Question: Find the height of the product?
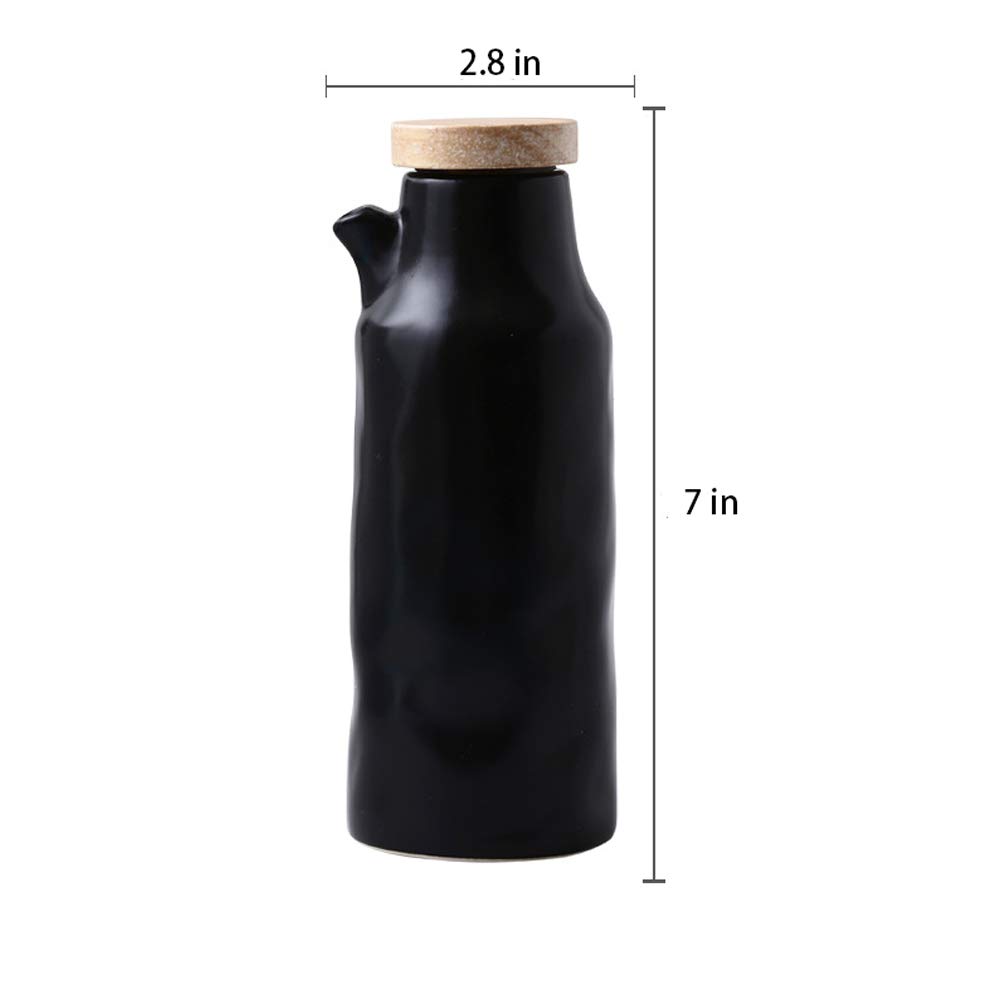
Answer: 7.0 inch